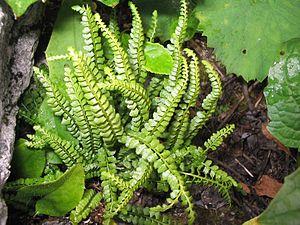
La liste des espèces protégées en Lorraine est une liste officielle définie par le gouvernement français, recensant les espèces végétales qui sont protégées sur le territoire de la région Lorraine, en complément de celles qui sont déjà protégées sur le territoire métropolitain. Elle a été publiée dans un arrêté du 3 janvier 1994.